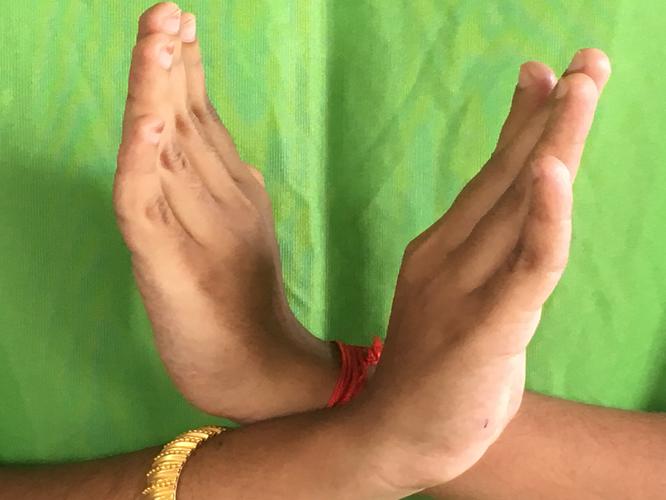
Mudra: Swastikam
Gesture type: double_hand